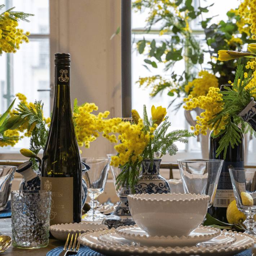
The Prince of Liechtenstein's wine cellars